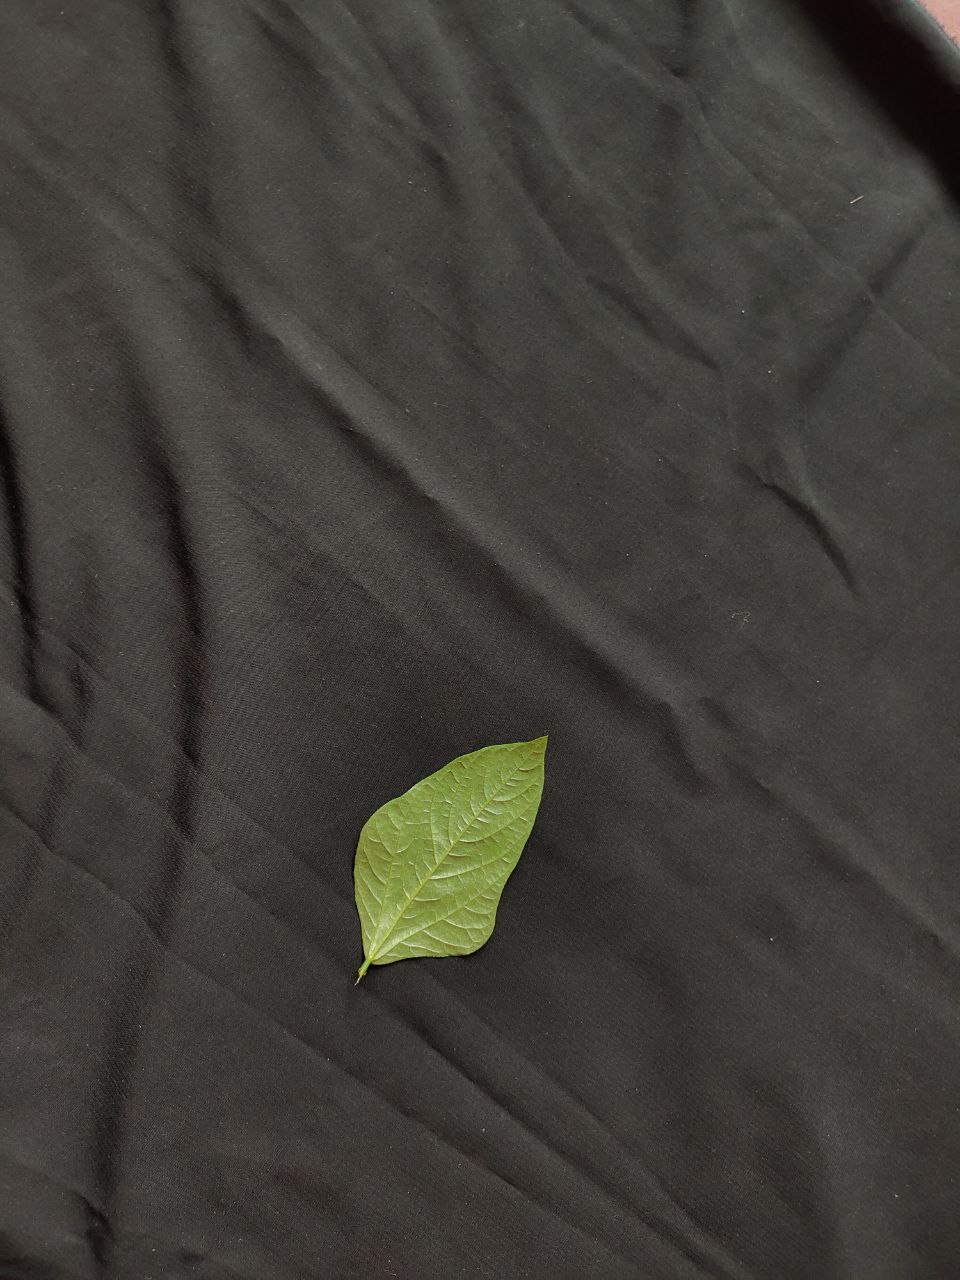
Crop: cowpea
Leaf condition: Fresh Leaf